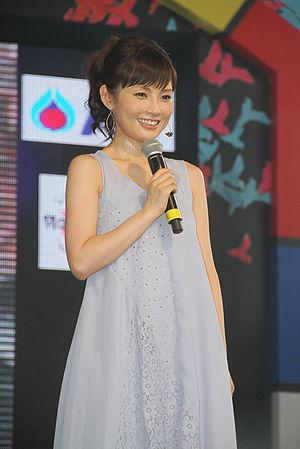
Natsumi Abe est une chanteuse de J-pop et actrice, ex-chanteuse principale des Morning Musume de 1997 à 2004 et ex-idole japonaise au sein du Hello! Project jusqu'en 2009, sœur ainée de l'idole Asami Abe.